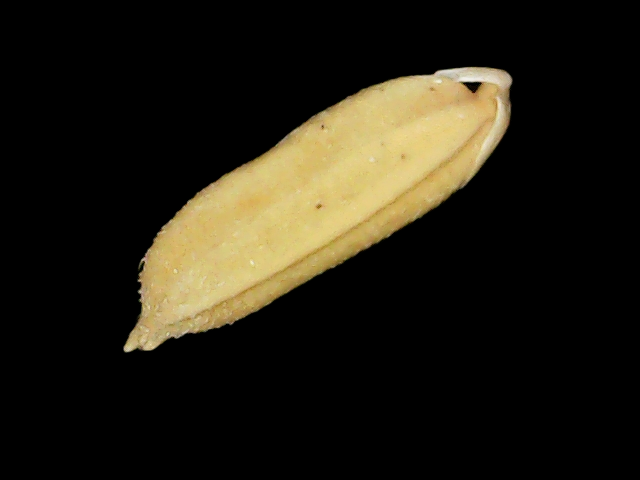
Rice variety: Binadhan24